William James Joseph Drury

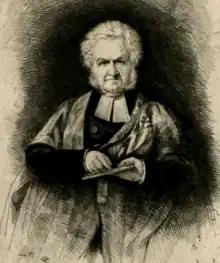
William James Joseph Drury, 1876 engraving

William James Joseph Drury (1791–1878) was an English cleric and schoolmaster, who became chaplain to Leopold I of Belgium, and tutor to his son, the future Leopold II.